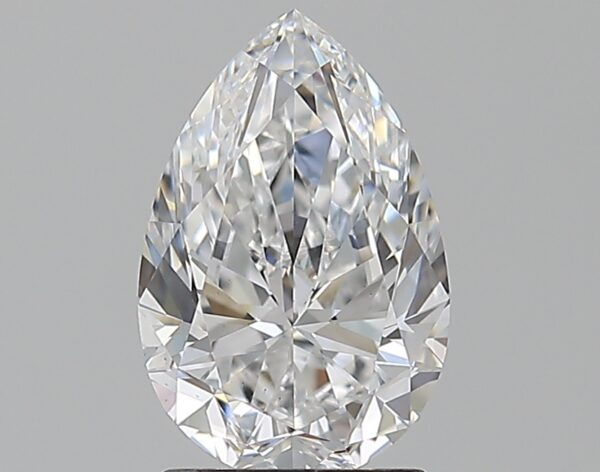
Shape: pear
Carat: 1.71
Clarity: VS1
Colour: D
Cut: EX
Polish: EX
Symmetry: EX
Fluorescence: N
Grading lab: GIA
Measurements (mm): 9.9 x 6.51 x 4.16